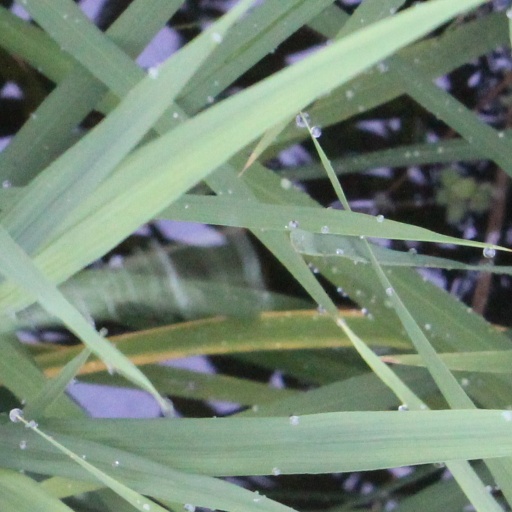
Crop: rice